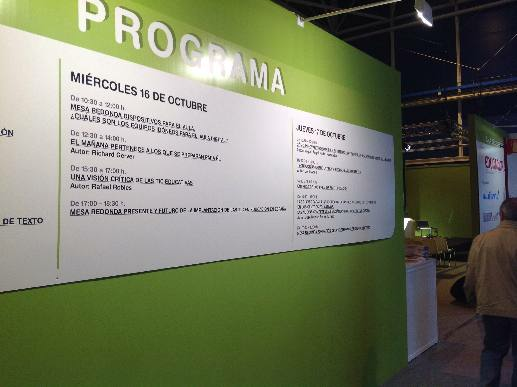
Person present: No